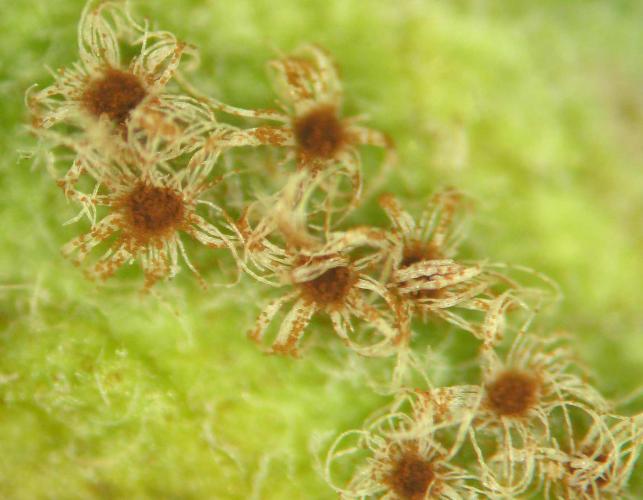
Plant: Apple
Disease: apple rust